Konnie Huq

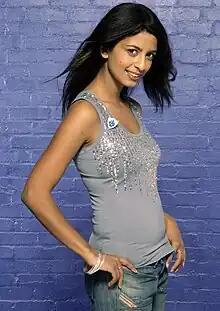
Huq in 2006

Konnie Huq (born Kanak Asha Huq ; on 17 July 1975) is a British television and radio presenter, screenwriter and children's author. She became the longest-serving female presenter of the British children's television programme "Blue Peter", presenting it from 1997 to 2008. She has been a presenter and guest of shows including the 2010 series of "The Xtra Factor" on ITV2.